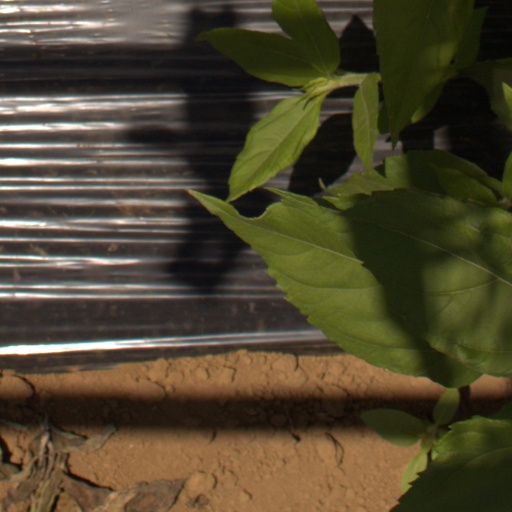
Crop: Jerusalem artichoke